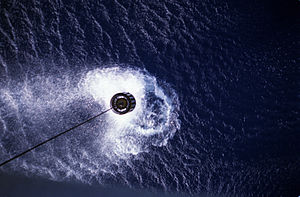
Antiubådskrigsførelse / Atomubåde – tiden efter anden verdenskrig / Luftbåren ASW
En AQS-13 dyppe-sonar sænkes ned i havet for at lytte efter nærliggende ubåde. Helikopteren, som billedet er taget fra, er en SH-3D Sea King.
Antiubådskrigsførelse, fra engelsk anti-submarine warfare, forkortet ASW er det begreb, der bruges for at beskrive detektionen af, jagten på og en eventuel ødelæggelse af fjendtlige ubåde. Der findes ASW-systemer til fly, helikoptere, skibe og i ubåde.